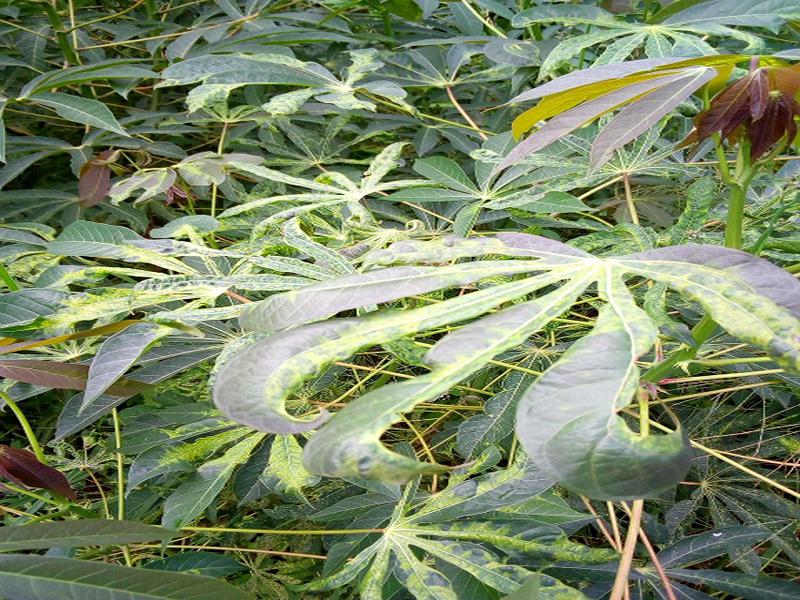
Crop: cassava
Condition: mosaic_disease